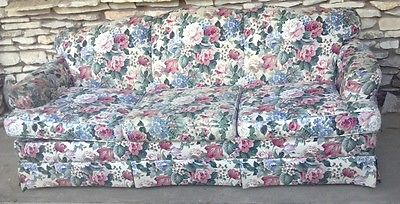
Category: sofa